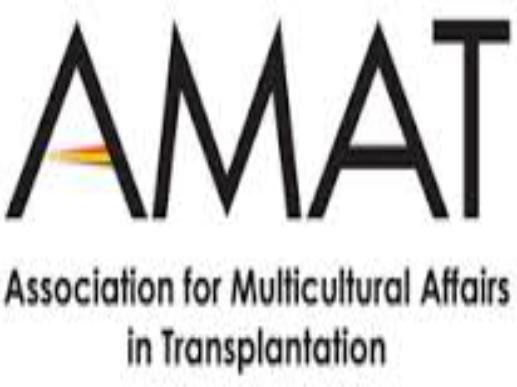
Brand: AMAT
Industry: Others